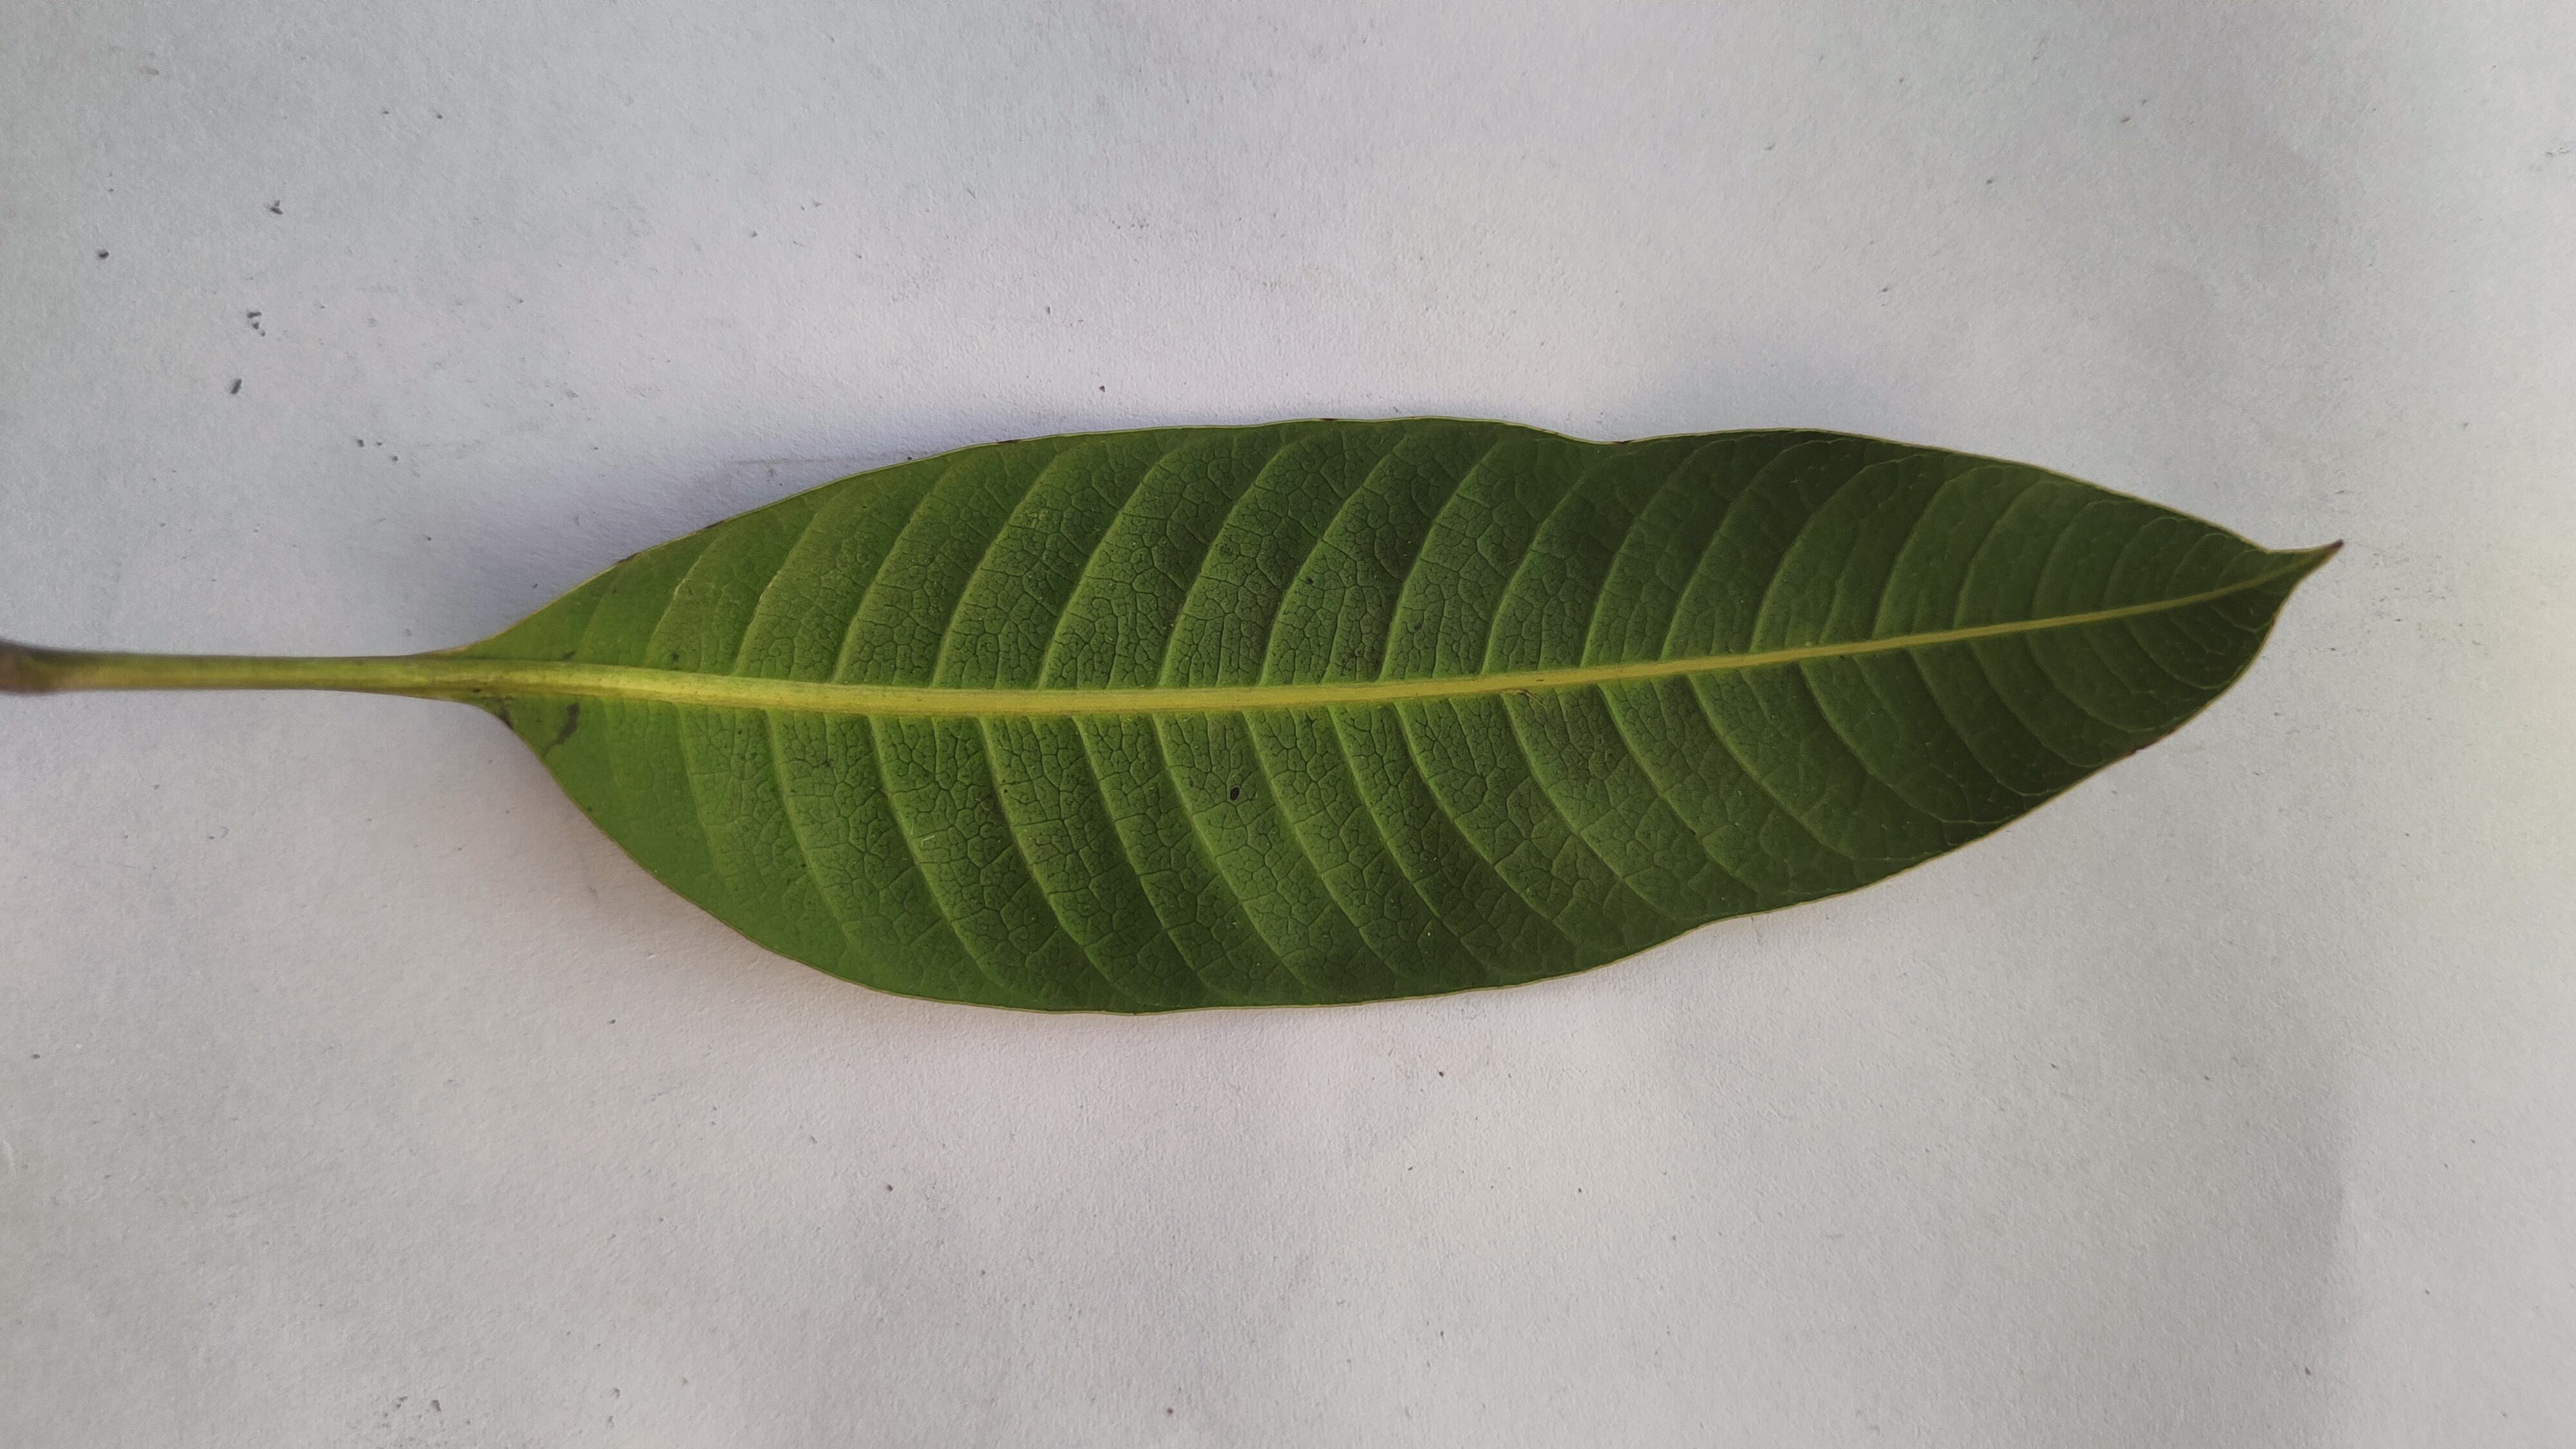
Leaf variety: Mango